Volvo Cars

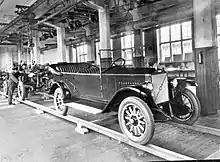
The first Volvo car that left the assembly line the 14 April 1927 was called Volvo ÖV 4

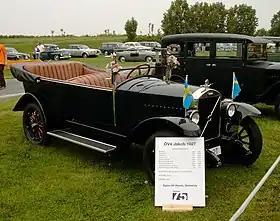
Restored Volvo ÖV 4, picture taken in 2006

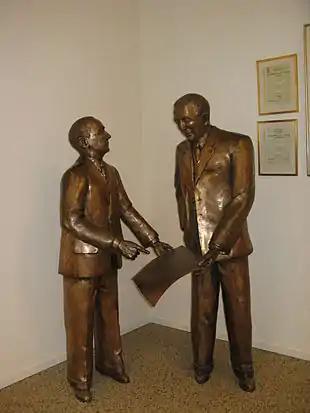
Bronze statue of Gustav Larson and Assar Gabrielsson at the Volvo Museum in Gothenburg

Volvo was founded upon the concept of safety in 1927, in Gothenburg, Sweden: